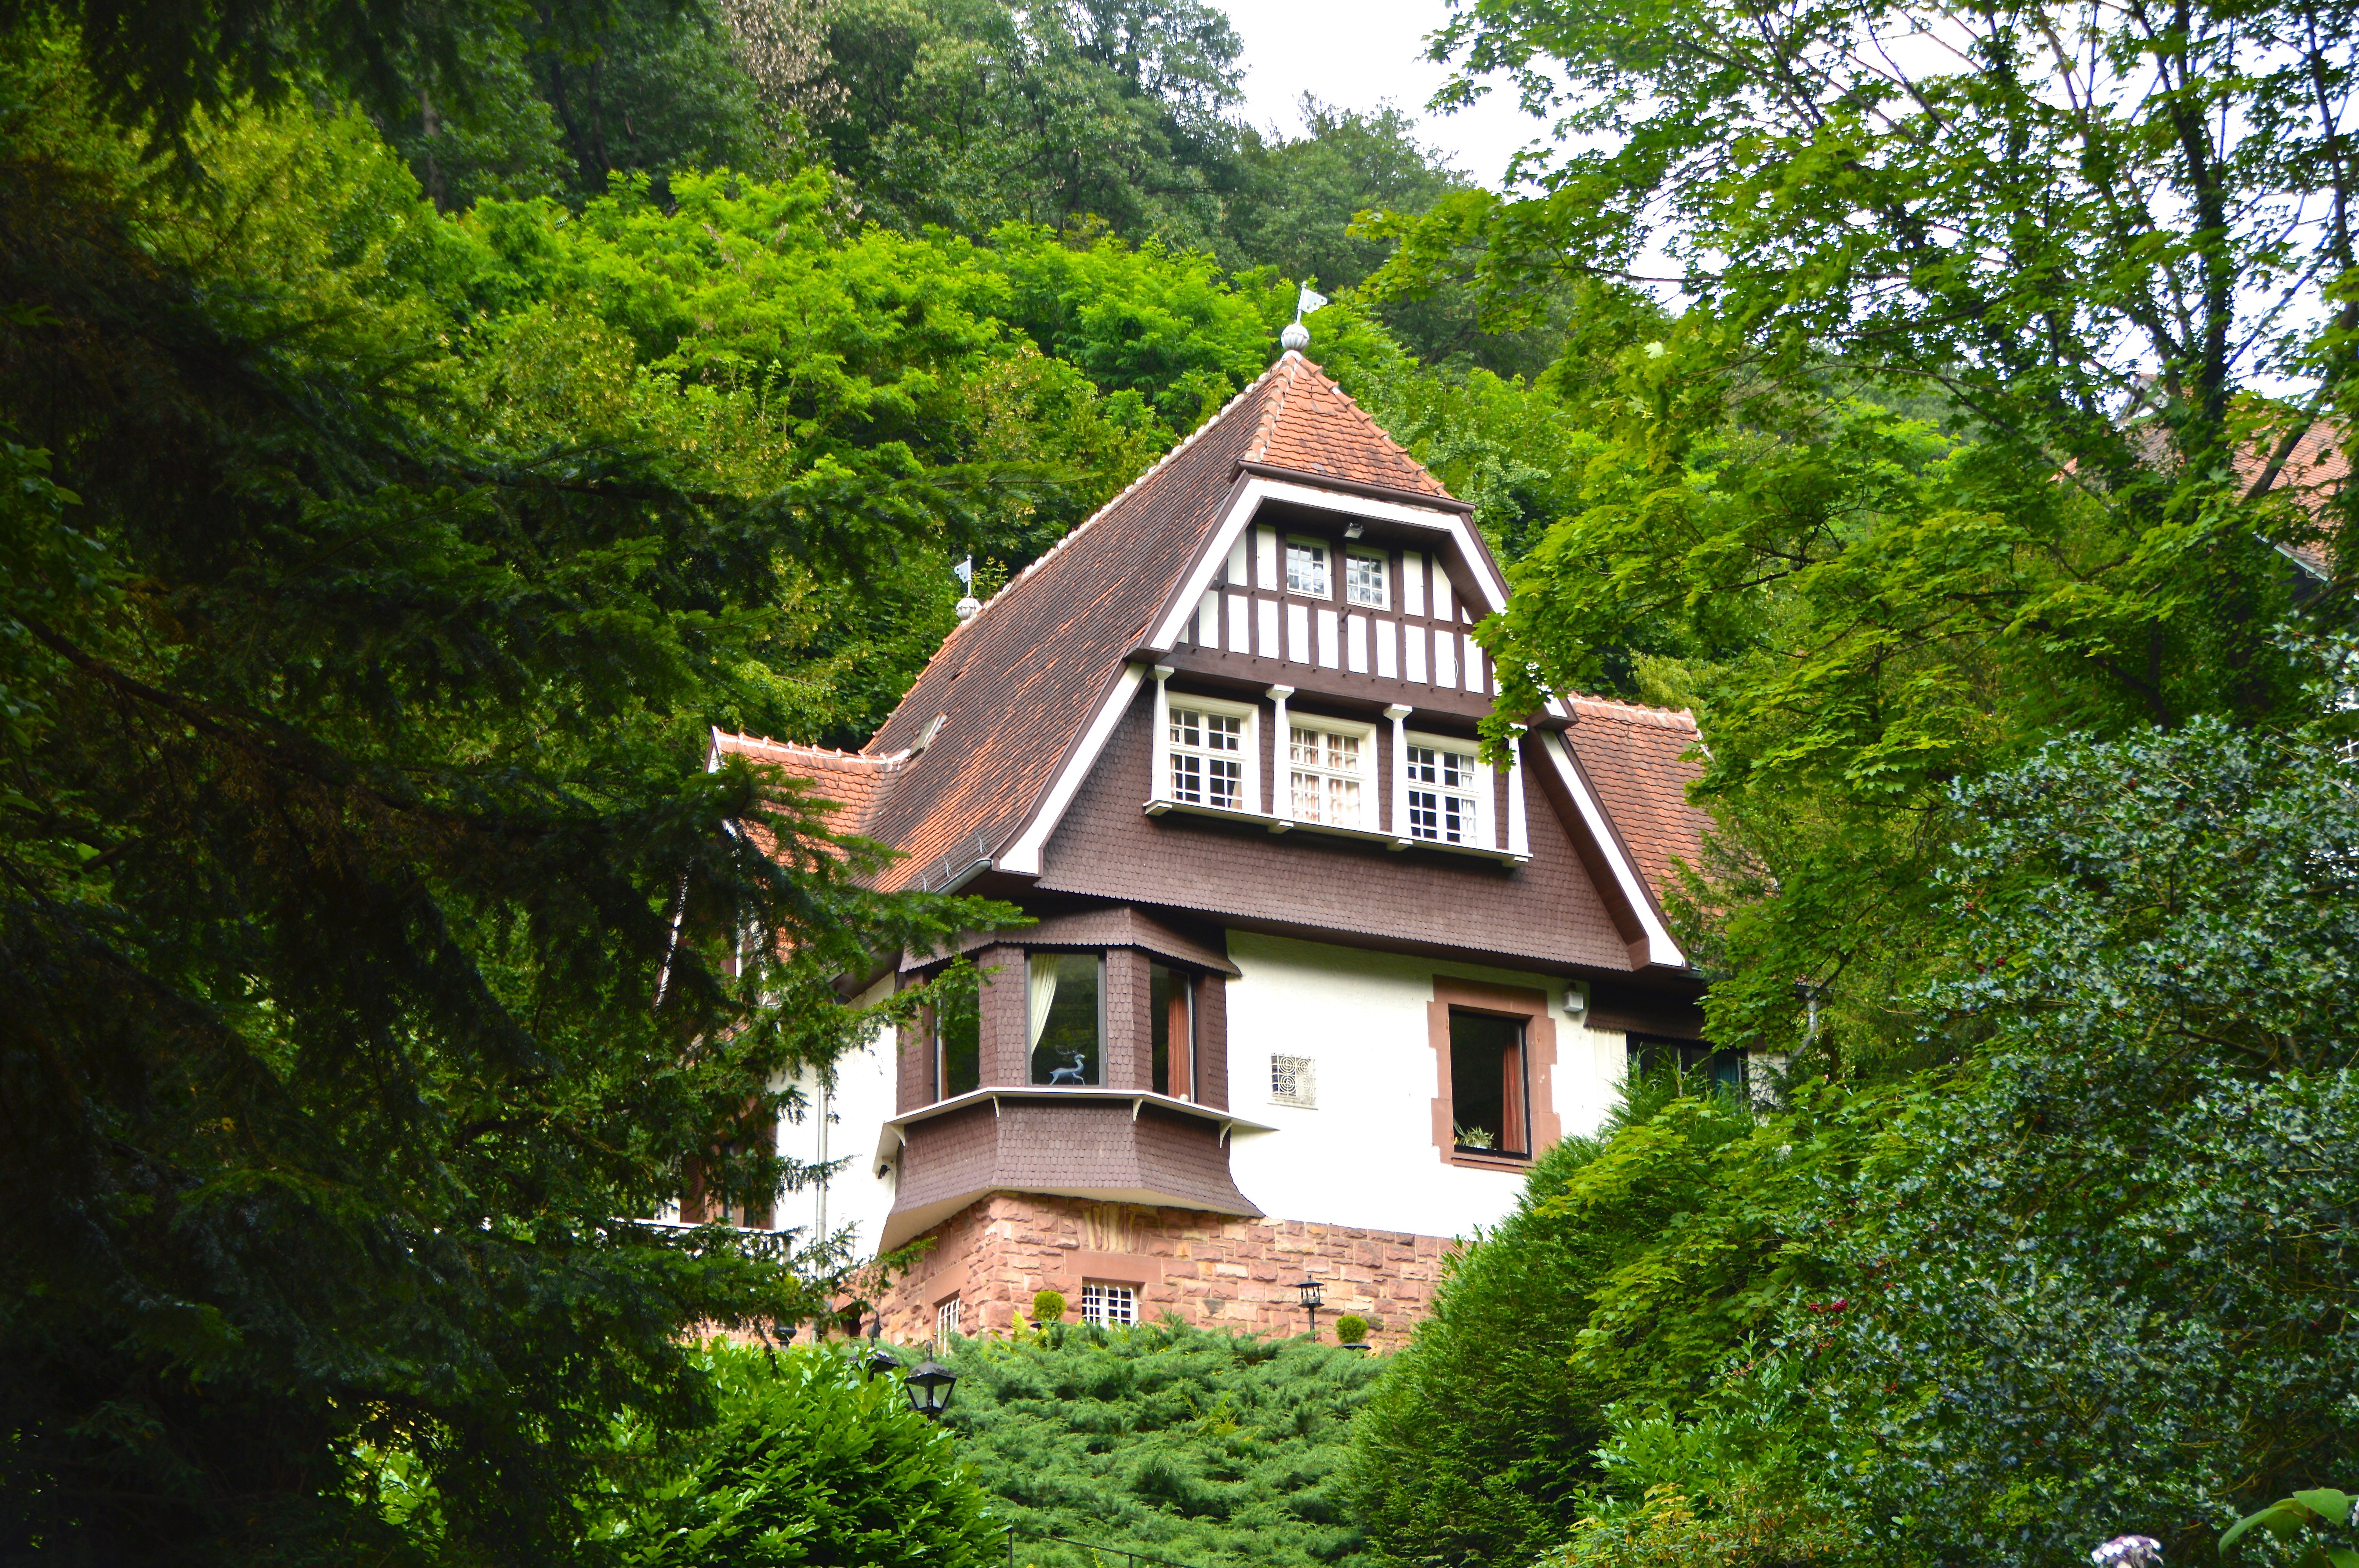
tree, forest, architecture, house, building, home, village, green, jungle, cottage, shadow, romantic, residence, heidelberg, chapel, shutter, trees, estate, rural area, housewife, turfed, ingrowing, house in the green